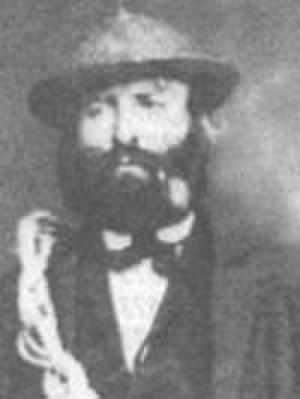
Le guide Jean-Baptiste Croz (1828-1905)
Jean-Baptiste Croz est un guide de montagne chamoniard, frère aîné du célèbre Michel Croz.